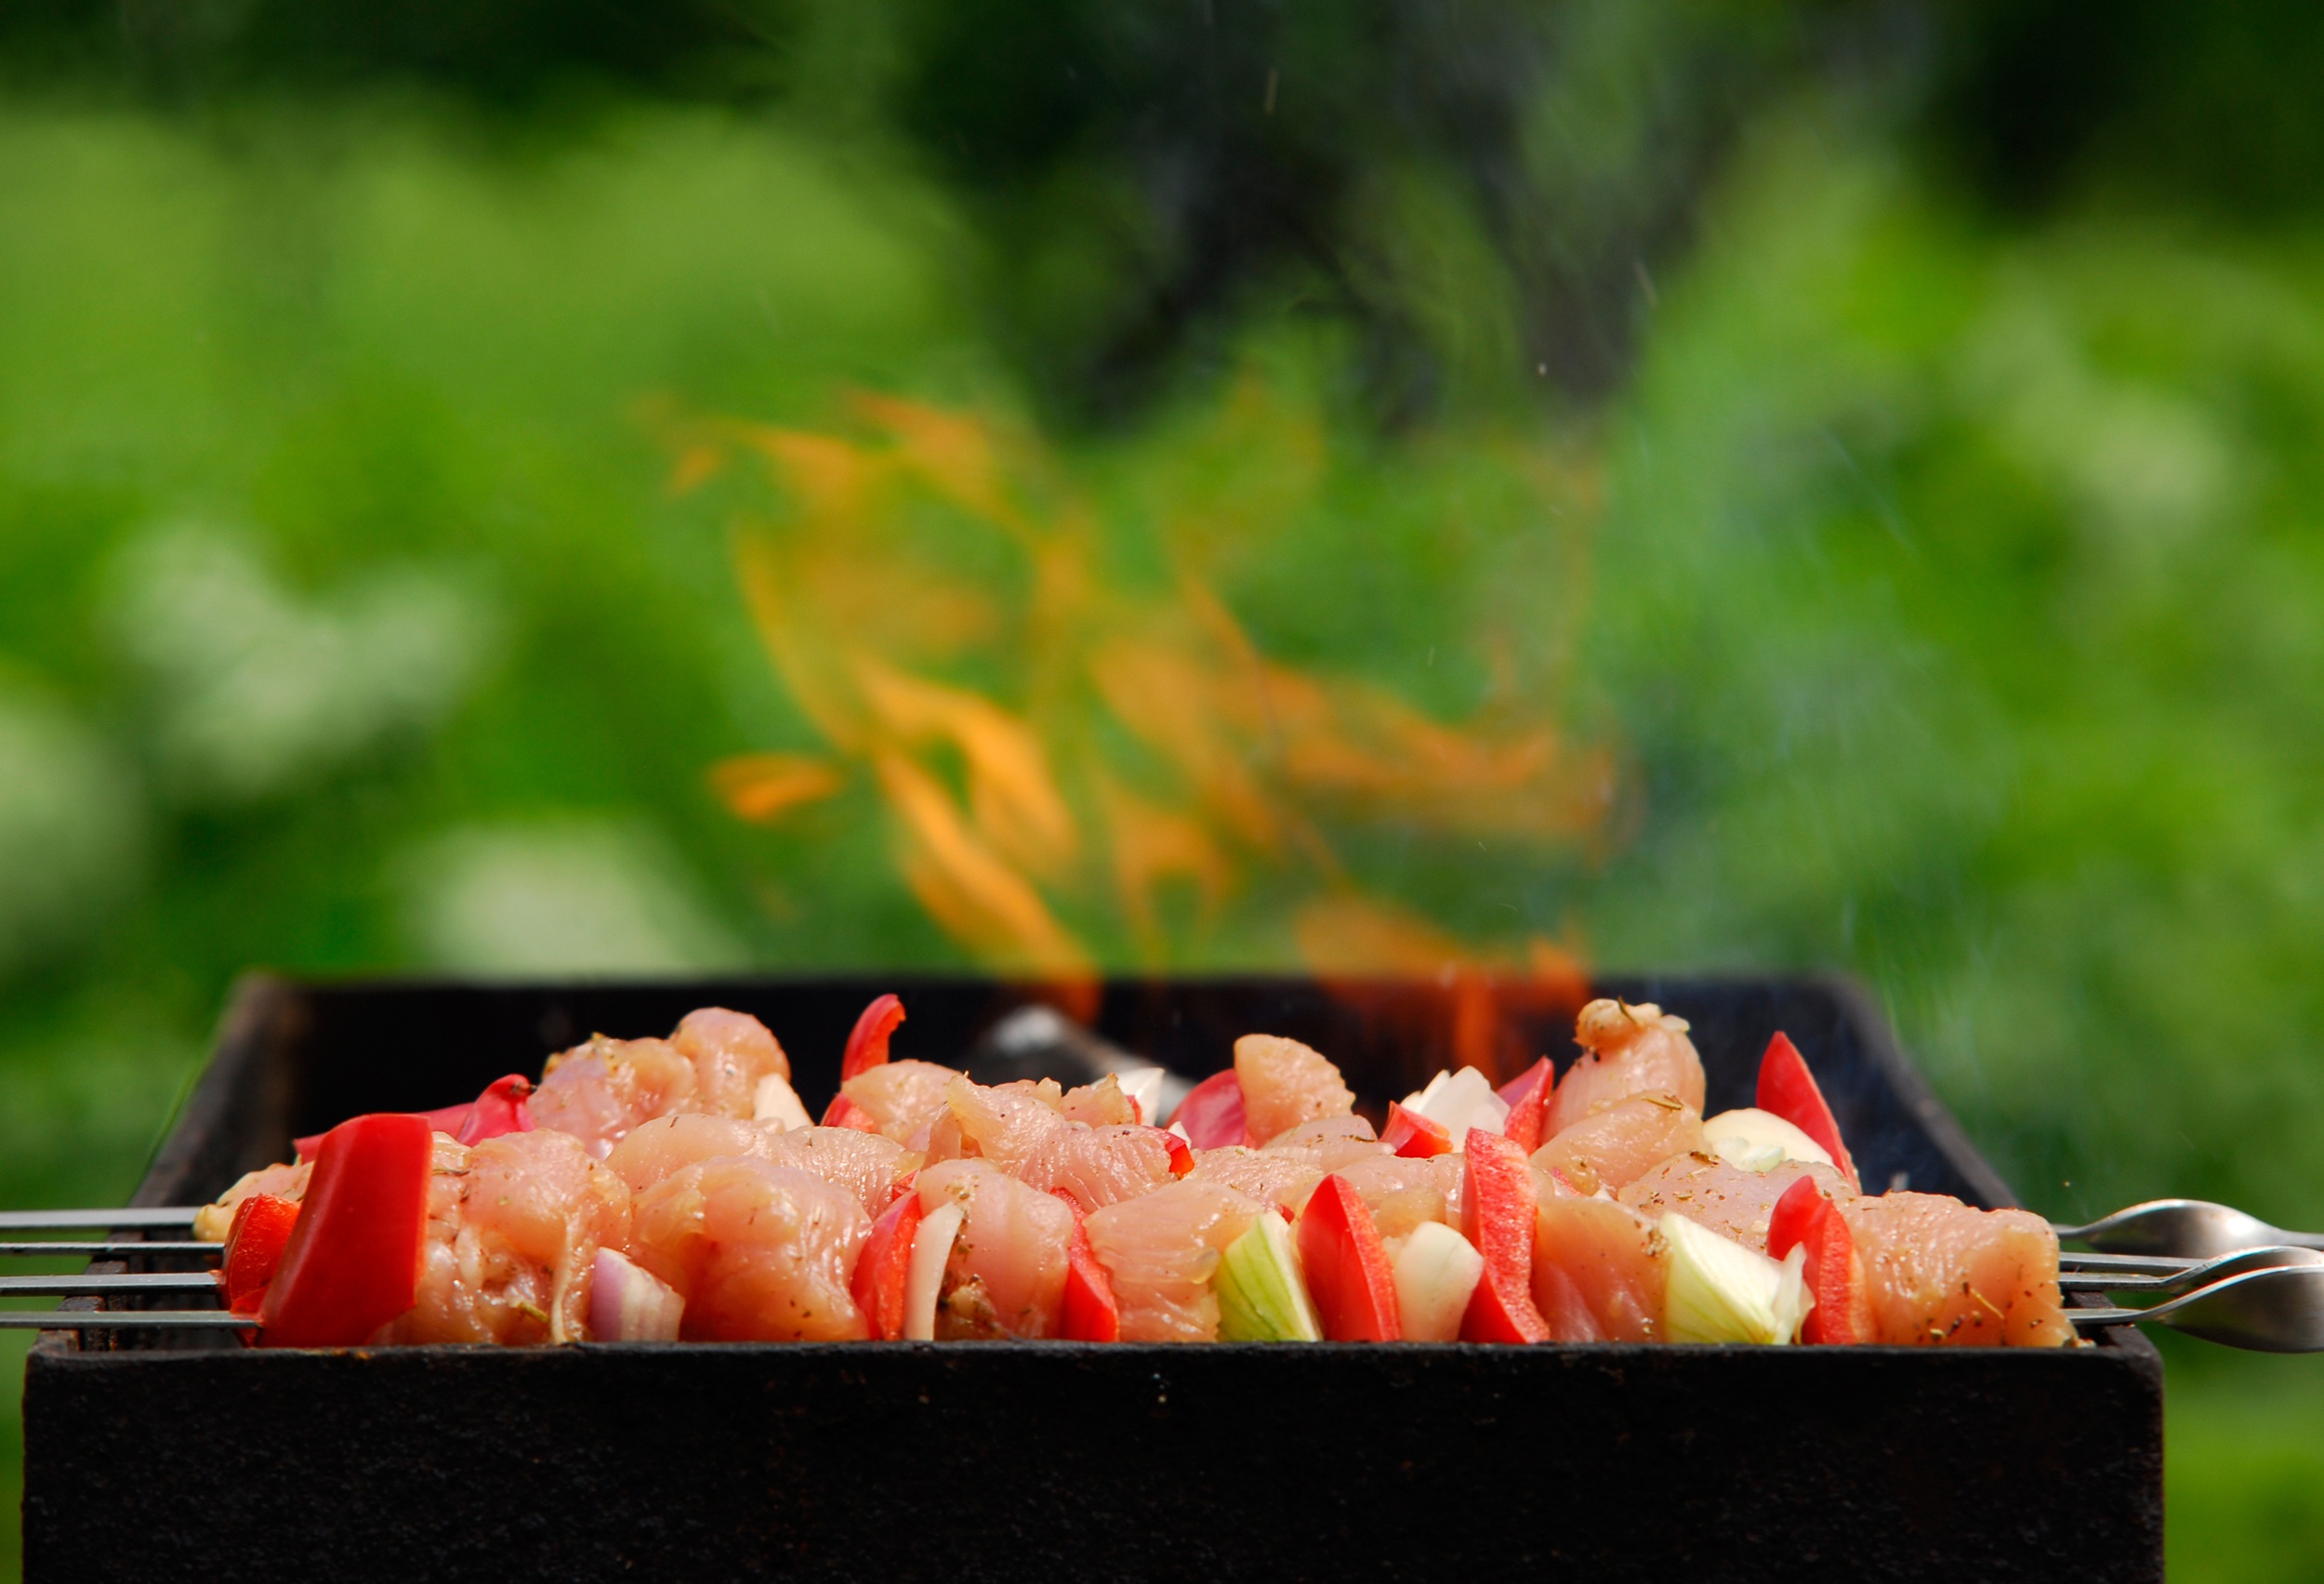
summer, dish, food, red, produce, fire, eat, meat, barbecue, cuisine, delicious, onion, tomato, grill, poultry, asian food, sushi, nutrition, turkey, vitamins, paprika, shish kebab, turkey meat